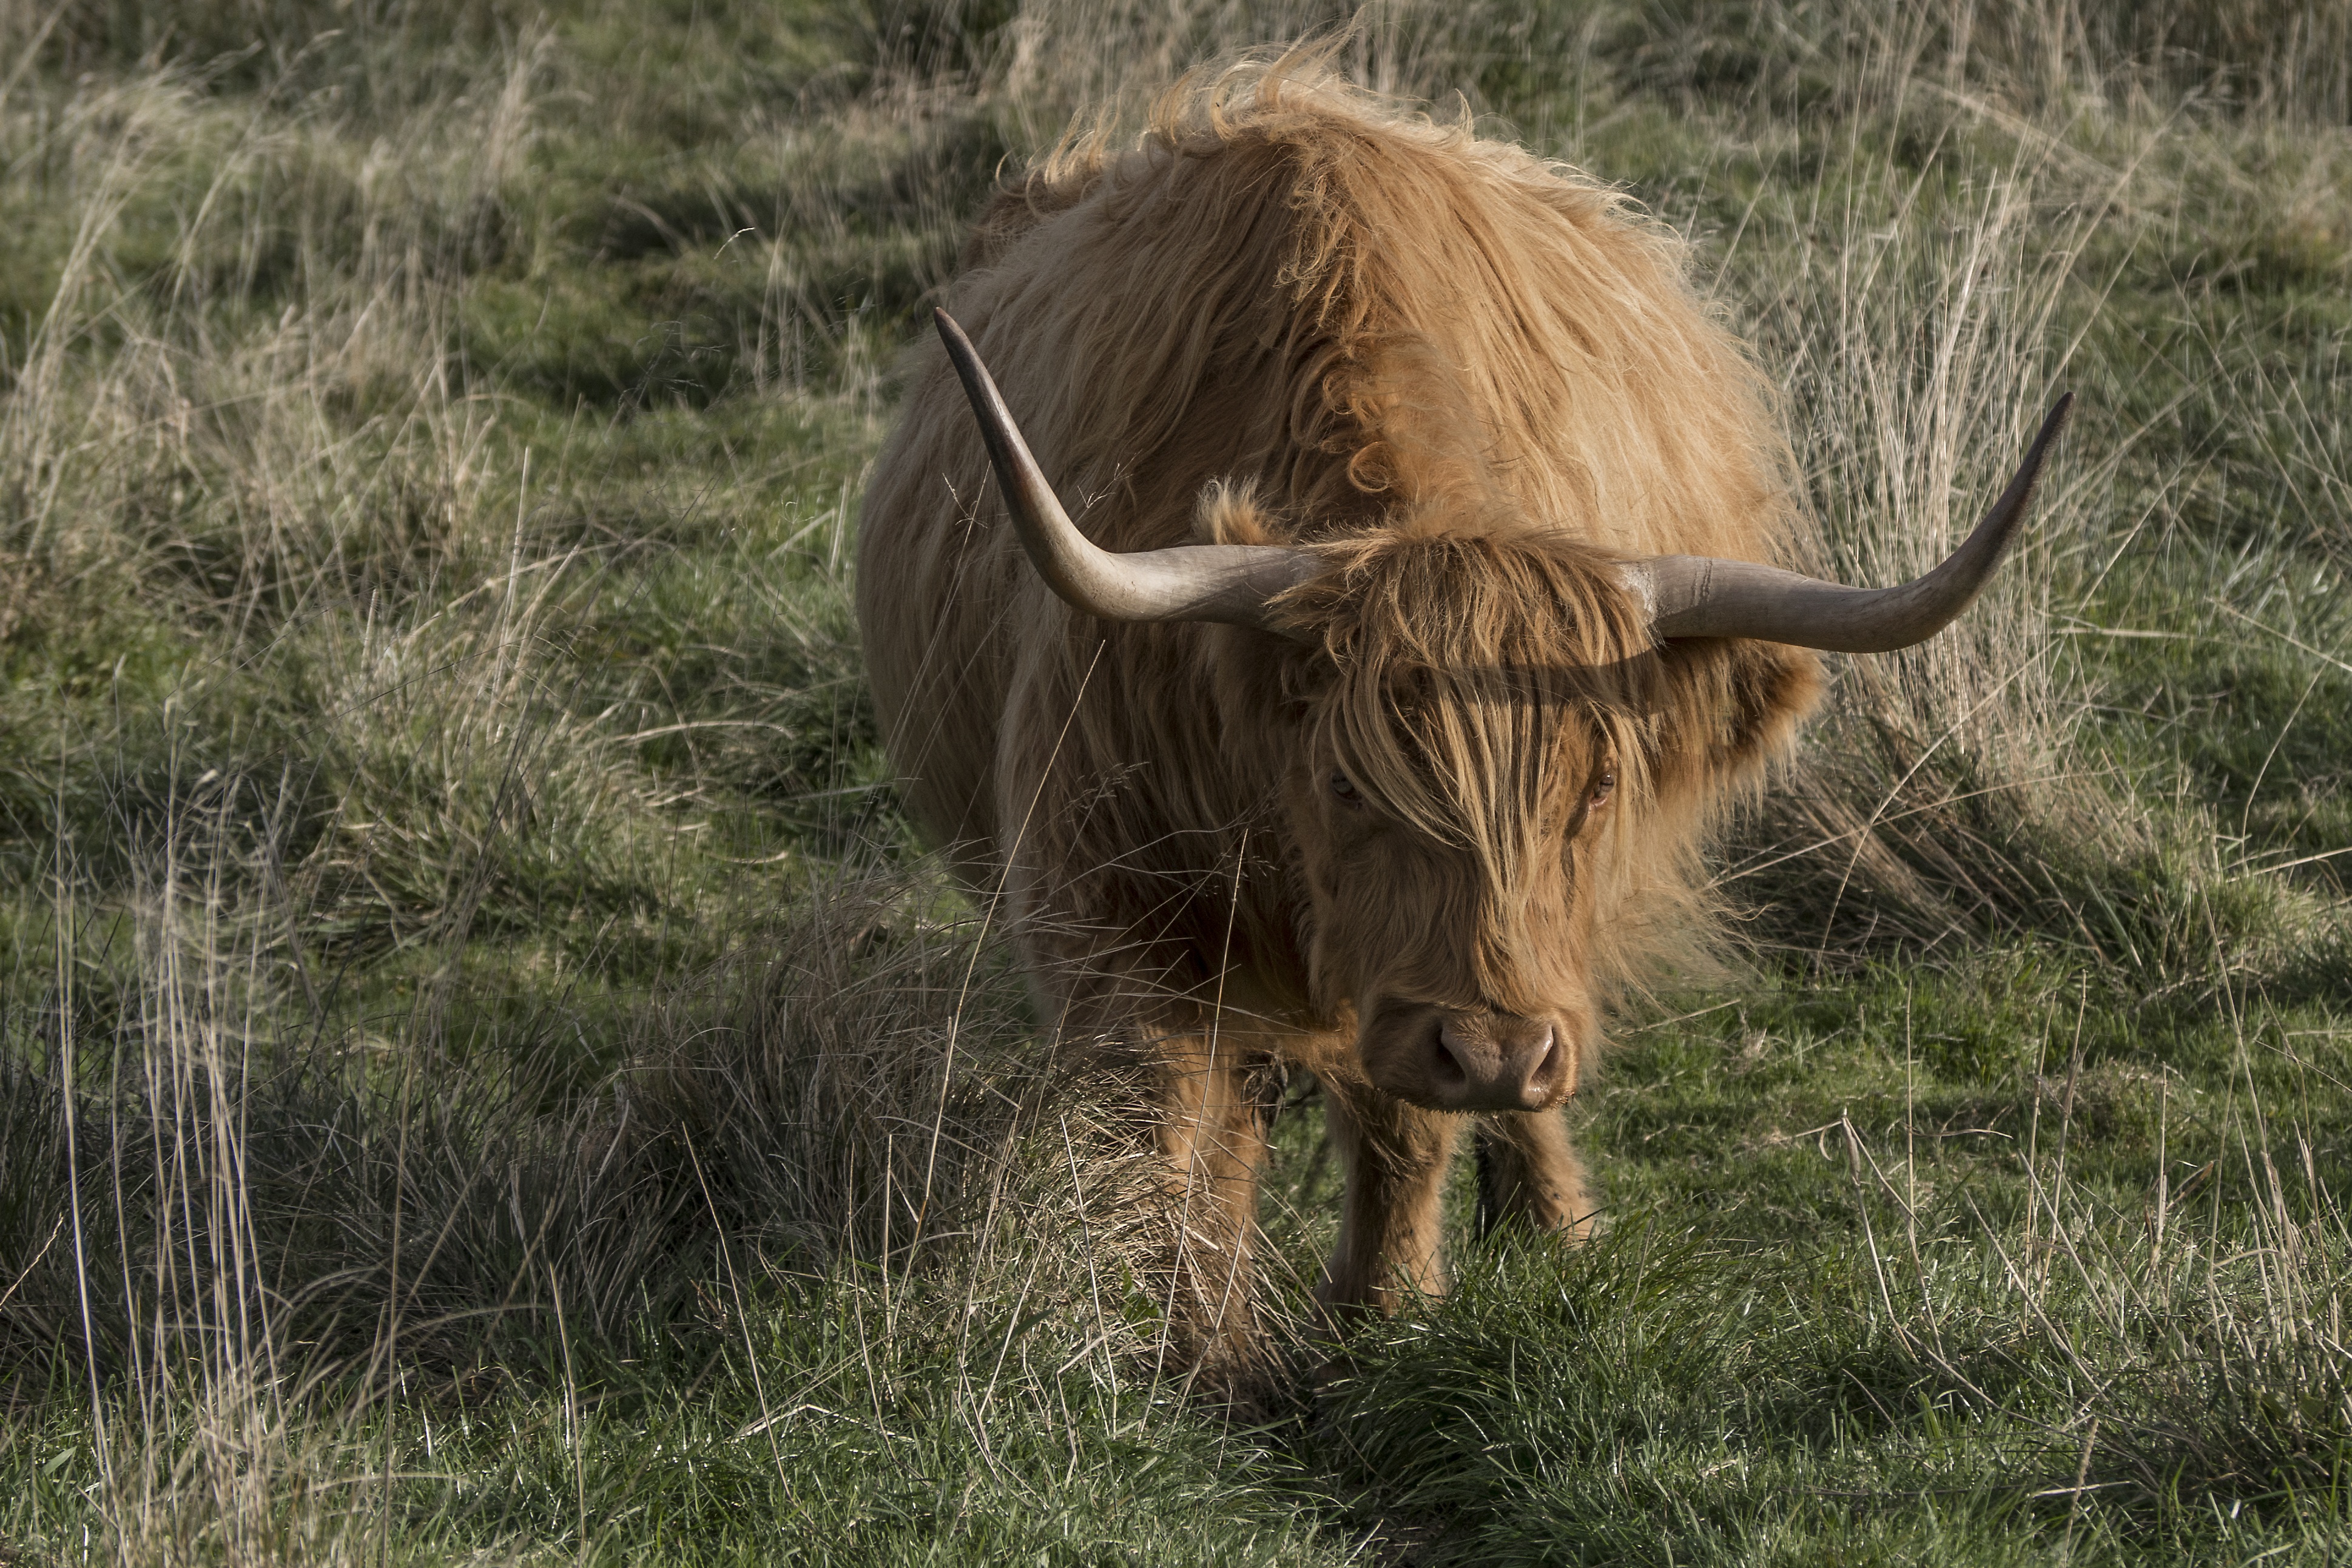
grass, field, meadow, prairie, animal, wildlife, horn, fur, cow, pasture, grazing, livestock, brown, mammal, agriculture, beef, fauna, savanna, bull, grassland, coupling, habitat, horns, safari, shaggy, galloway, ox, rural area, scottish hochlandrind, water buffalo, cattle like mammal, texas longhorn